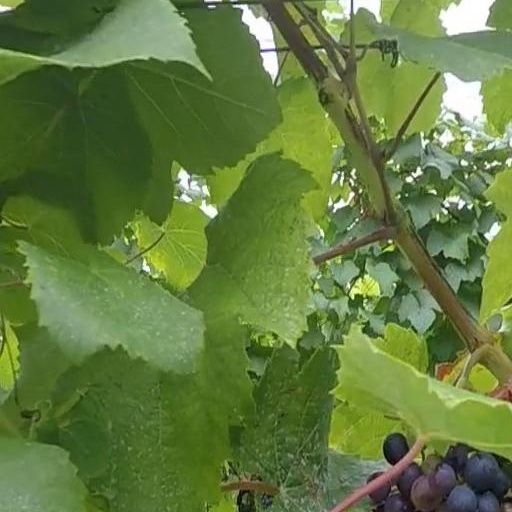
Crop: grape